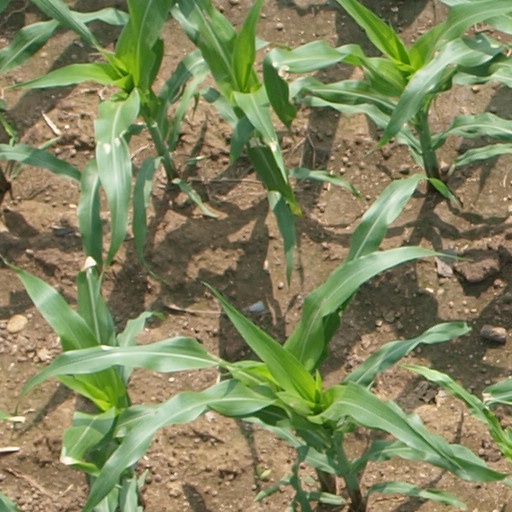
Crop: maize; corn